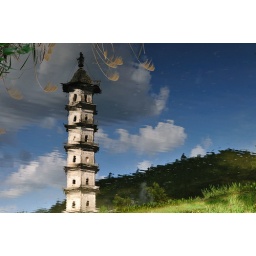
tower in water